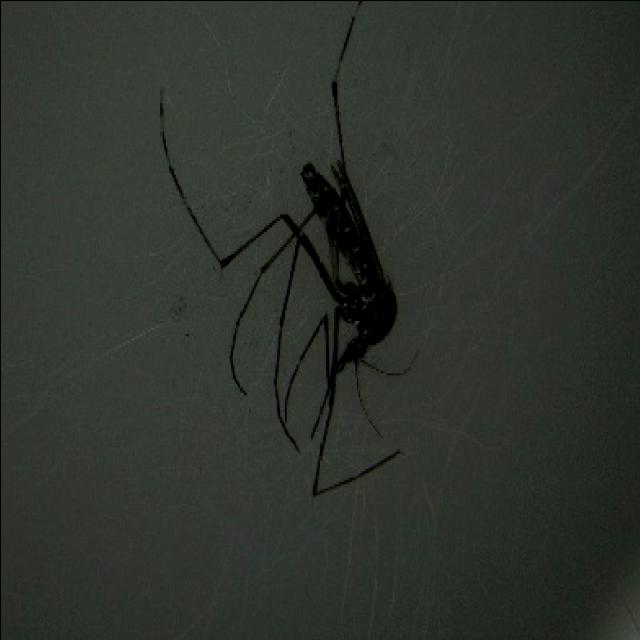
Species: aedes_albopictus